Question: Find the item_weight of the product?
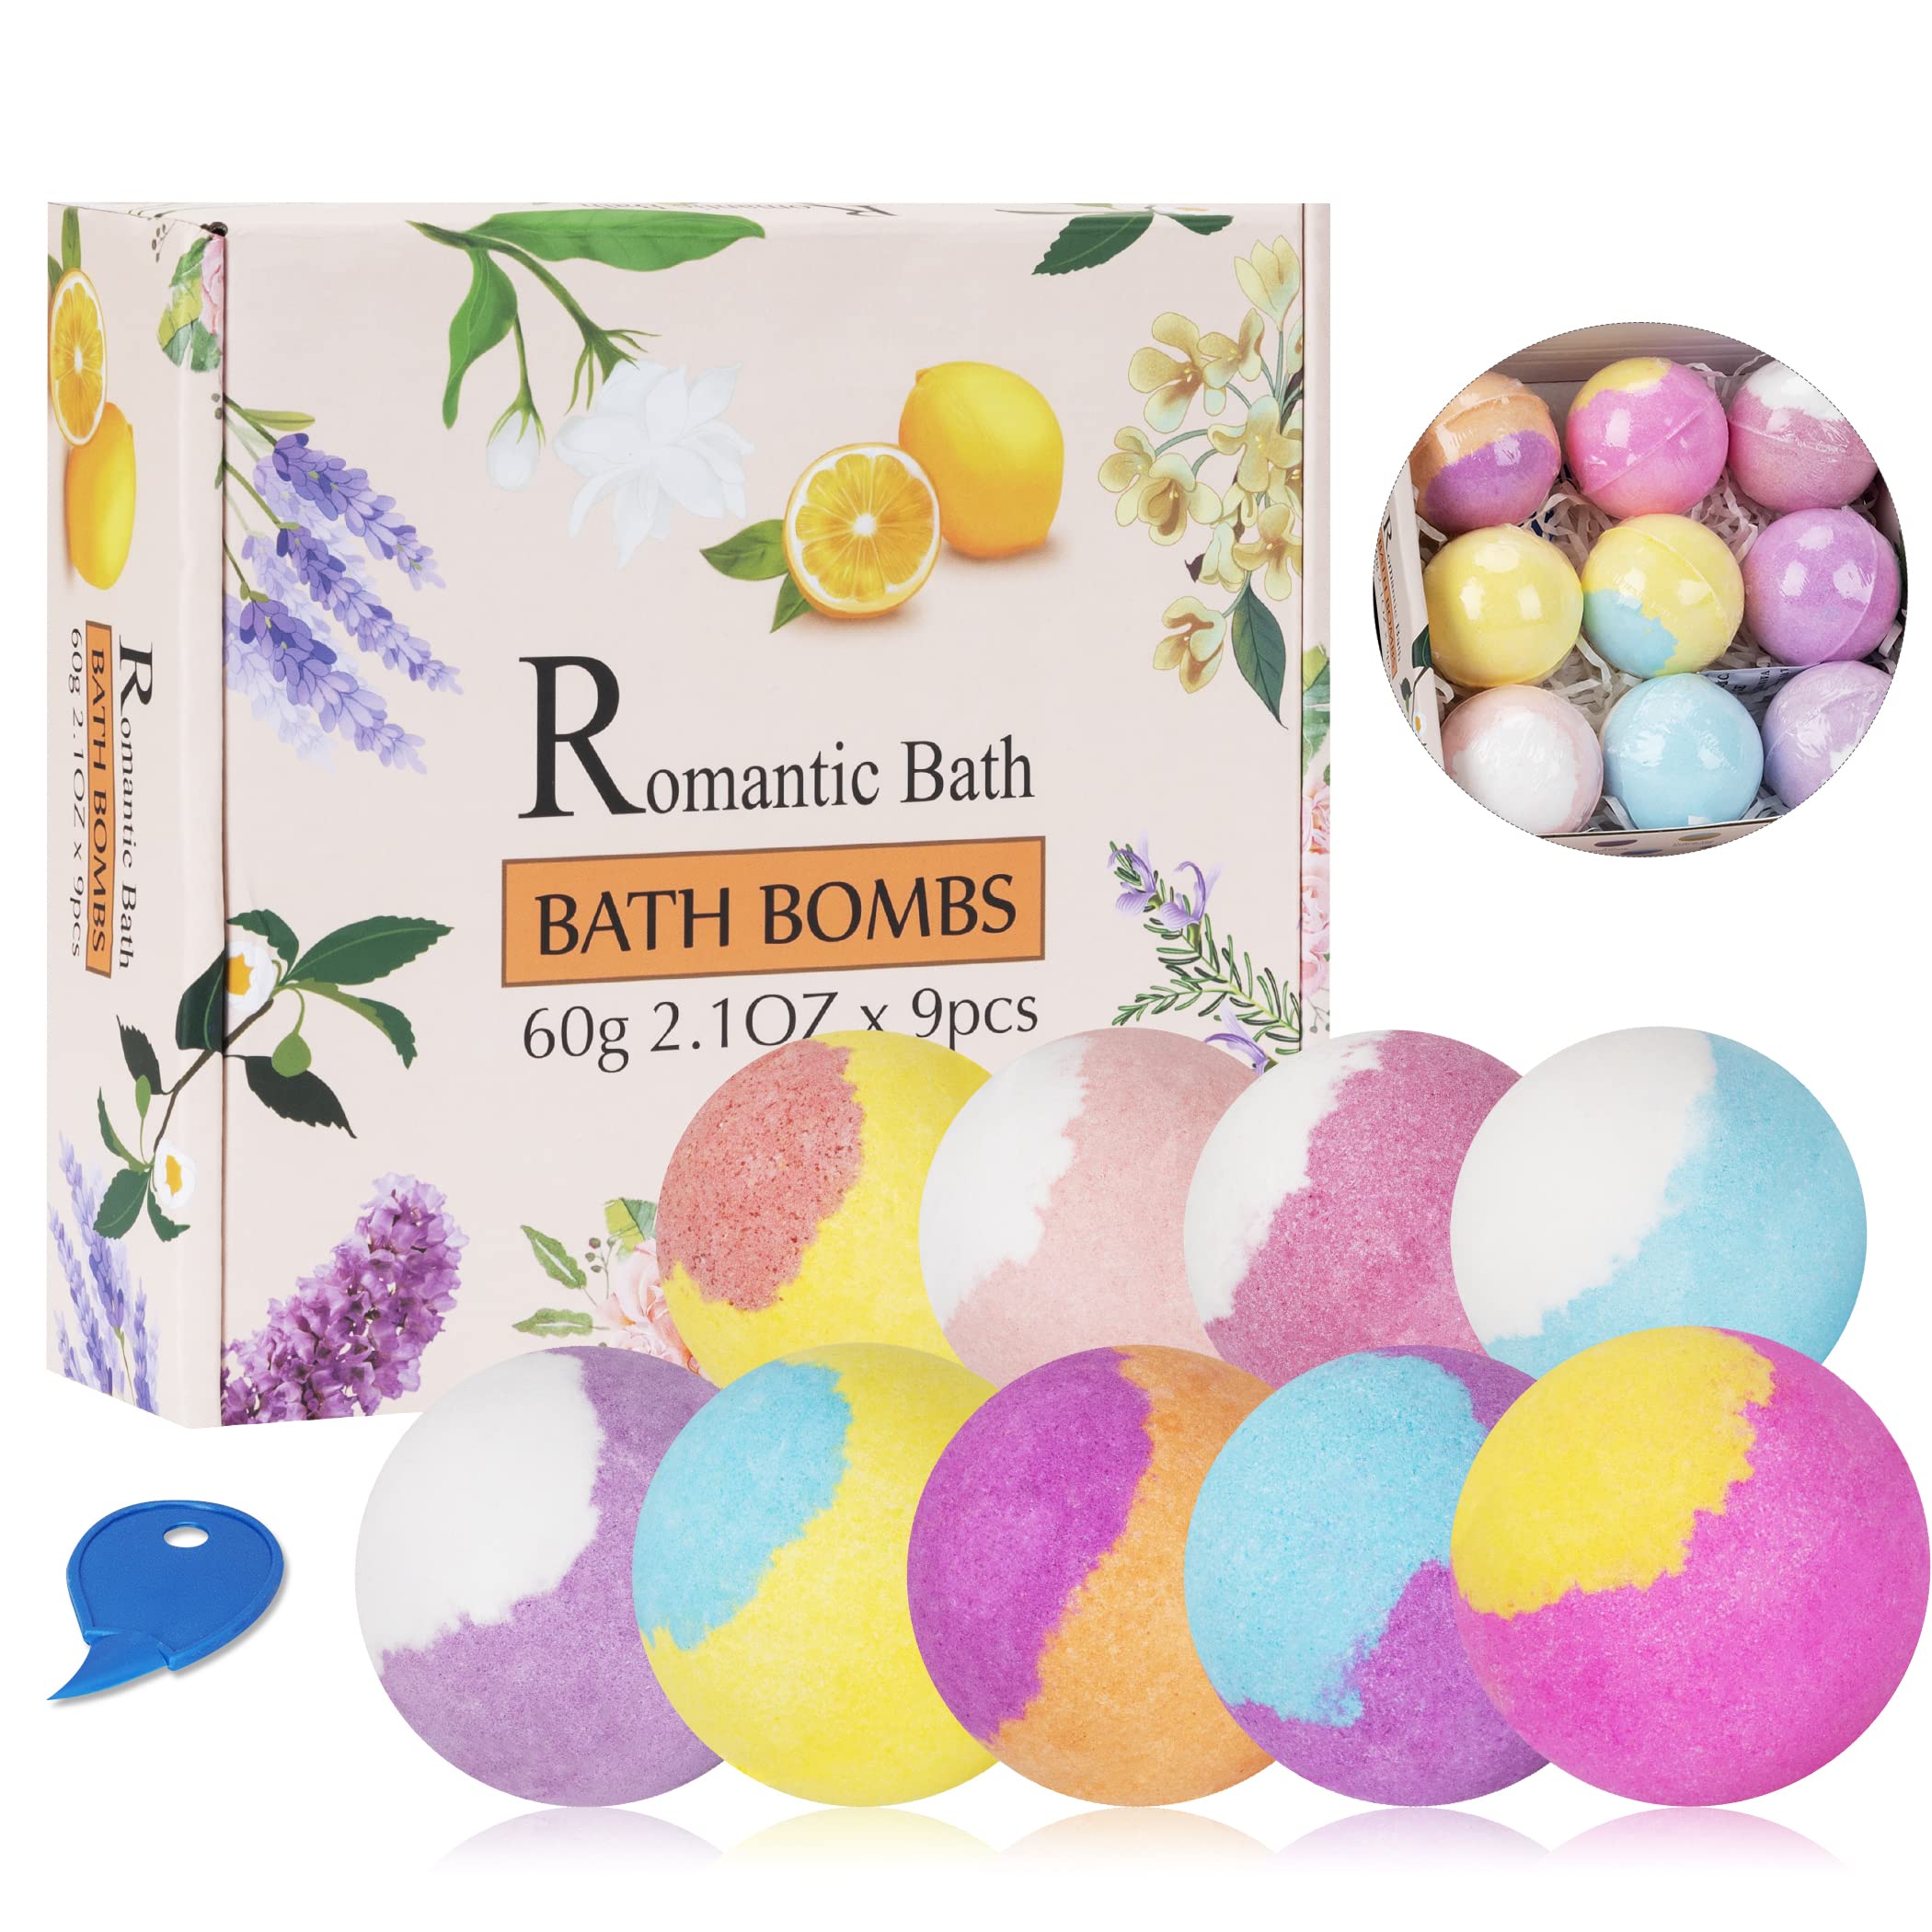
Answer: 60.0 gram